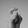
ASL letter: X